Oestrike Stadium

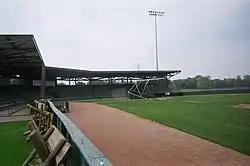
Oestrike Stadium

Constructed in 1971, Oestrike Stadium is named after Ronald E. Oestrike. Ronald "Oak" Oestrike was a former Baseball Coach. Oestrike served as a head baseball coach from 1965 to 87. Oestrike Stadium has 2,500 seats for baseball and softball events. It hosted the Mid- American Conference Baseball Tournament in 2007. In 2008, Bruce Springsteen performed at Oestrike Stadium in support of Barack Obama during his presidential candidacy. The stadium has gone through several renovations to update cosmetic needs. Oestrike stadium is located near Westview Apartments and Rynearson Stadium